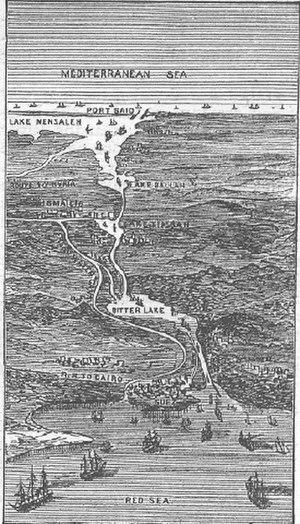
L'histoire de l'Égypte sous les Alaouites est une période de réformes et de modernisations accélérées qui ont permis à l'Égypte de devenir un des pays les plus développés en dehors de l'Europe. Cependant, ces efforts ont entrainé des dépenses gouvernementales excessives qui ont conduit l'État à la faillite et à la dépendance progressive du Royaume-Uni. Avec l'affaiblissement de ce dernier après les deux guerres mondiales, les mouvements patriotiques et démocratiques égyptiens montèrent en puissance et finirent par obtenir l'indépendance, puis l'abdication du roi et la proclamation de la République arabe d'Égypte.